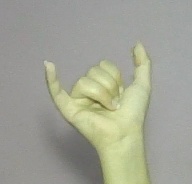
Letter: ya